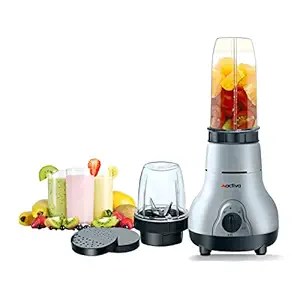
Activa Easy Mix Nutri Mixer Grinder 500 Watt | Long Lasting Shock Proof ABS Body | Heavy Duty Motor With Nano - Grinding Technology
Category: Home&Kitchen
Price: 1199 (list price: 2990)
Rating: 3.8 (133 ratings)
About this product: POWERFUL 500W MOTOR WITH NANO GRINDING TECHNOLOGY; With a powerful 500 Watt motor from copper, this electric blender reaches 22000 rpm, crushes soft and hard ingredients with ease. Just press your hand on the blender and it will deliver smooth product in less than 1 minute.|LIMITLESS POSSIBILITIES; Bring this multi purpose mixer grinder to your home and enjoy making Smoothie, Nut Butter, Idli / Dosa Batter, Chutneys, Frappuccino, Ice Crush, Sauce, Hummus, Desert and Soups.|TRANSPARENT & UNBREAKABLE JARS; Transparent jars enable you to see inside, so you don not need to keep opening the lids to check the results.|COMES WITH 2 X BLADES; Cross blades is used for mixing Milkshakes, Blending Smoothies, Chopping Vegetables, Pureeing baby foods, Chutney.... etc. Milling blade is ideal for grinding and chopping harder single ingredients such as Coffee Beans, Nuts, Turmeric, Rice... etc.|SPECIAL FEATURES; Verstile Kitchen Blender; Making healthy shakes and smoothies, sporty protein drinks, fruit and vegetable juice, grinding coffee beans, nuts, spices.... you can do all that in your kitchen at home with this multifunctional NUTRI Mixer Grinder.|MANUFACTURED UNDER THE GUIDANCE OF HIGHLY QUALIFIED ENGINEERS TO ENSURE THE LIFE OF PRODUCT, FOR HELP OR GUIDANCE CALL ON OUR CC 9999427599, NOTE: PRODUCT WILL BE REPAIRED IN OUR SERVICE CENTER. 2 Year Assured Replacement Warranty Of Motor And Jars From Our Authorized Service Center Only.